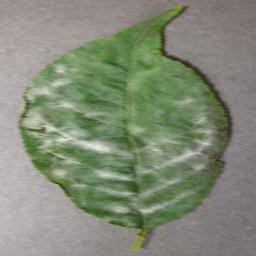
Label: Cherry___Powdery_mildew